Veinoplus

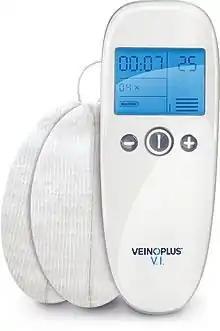
Veinoplus

Veinoplus is composed of a pocket-size device linked to two electrodes. The device has three buttons: a central one to turn on and off the device and two buttons marked “+” and “-” to adjust the intensity of stimulation. The electrodes have to be placed on the calf: either both electrodes on one calf if the venous disease affects only one leg, or one electrode on each calf if the pathology concerns both legs.